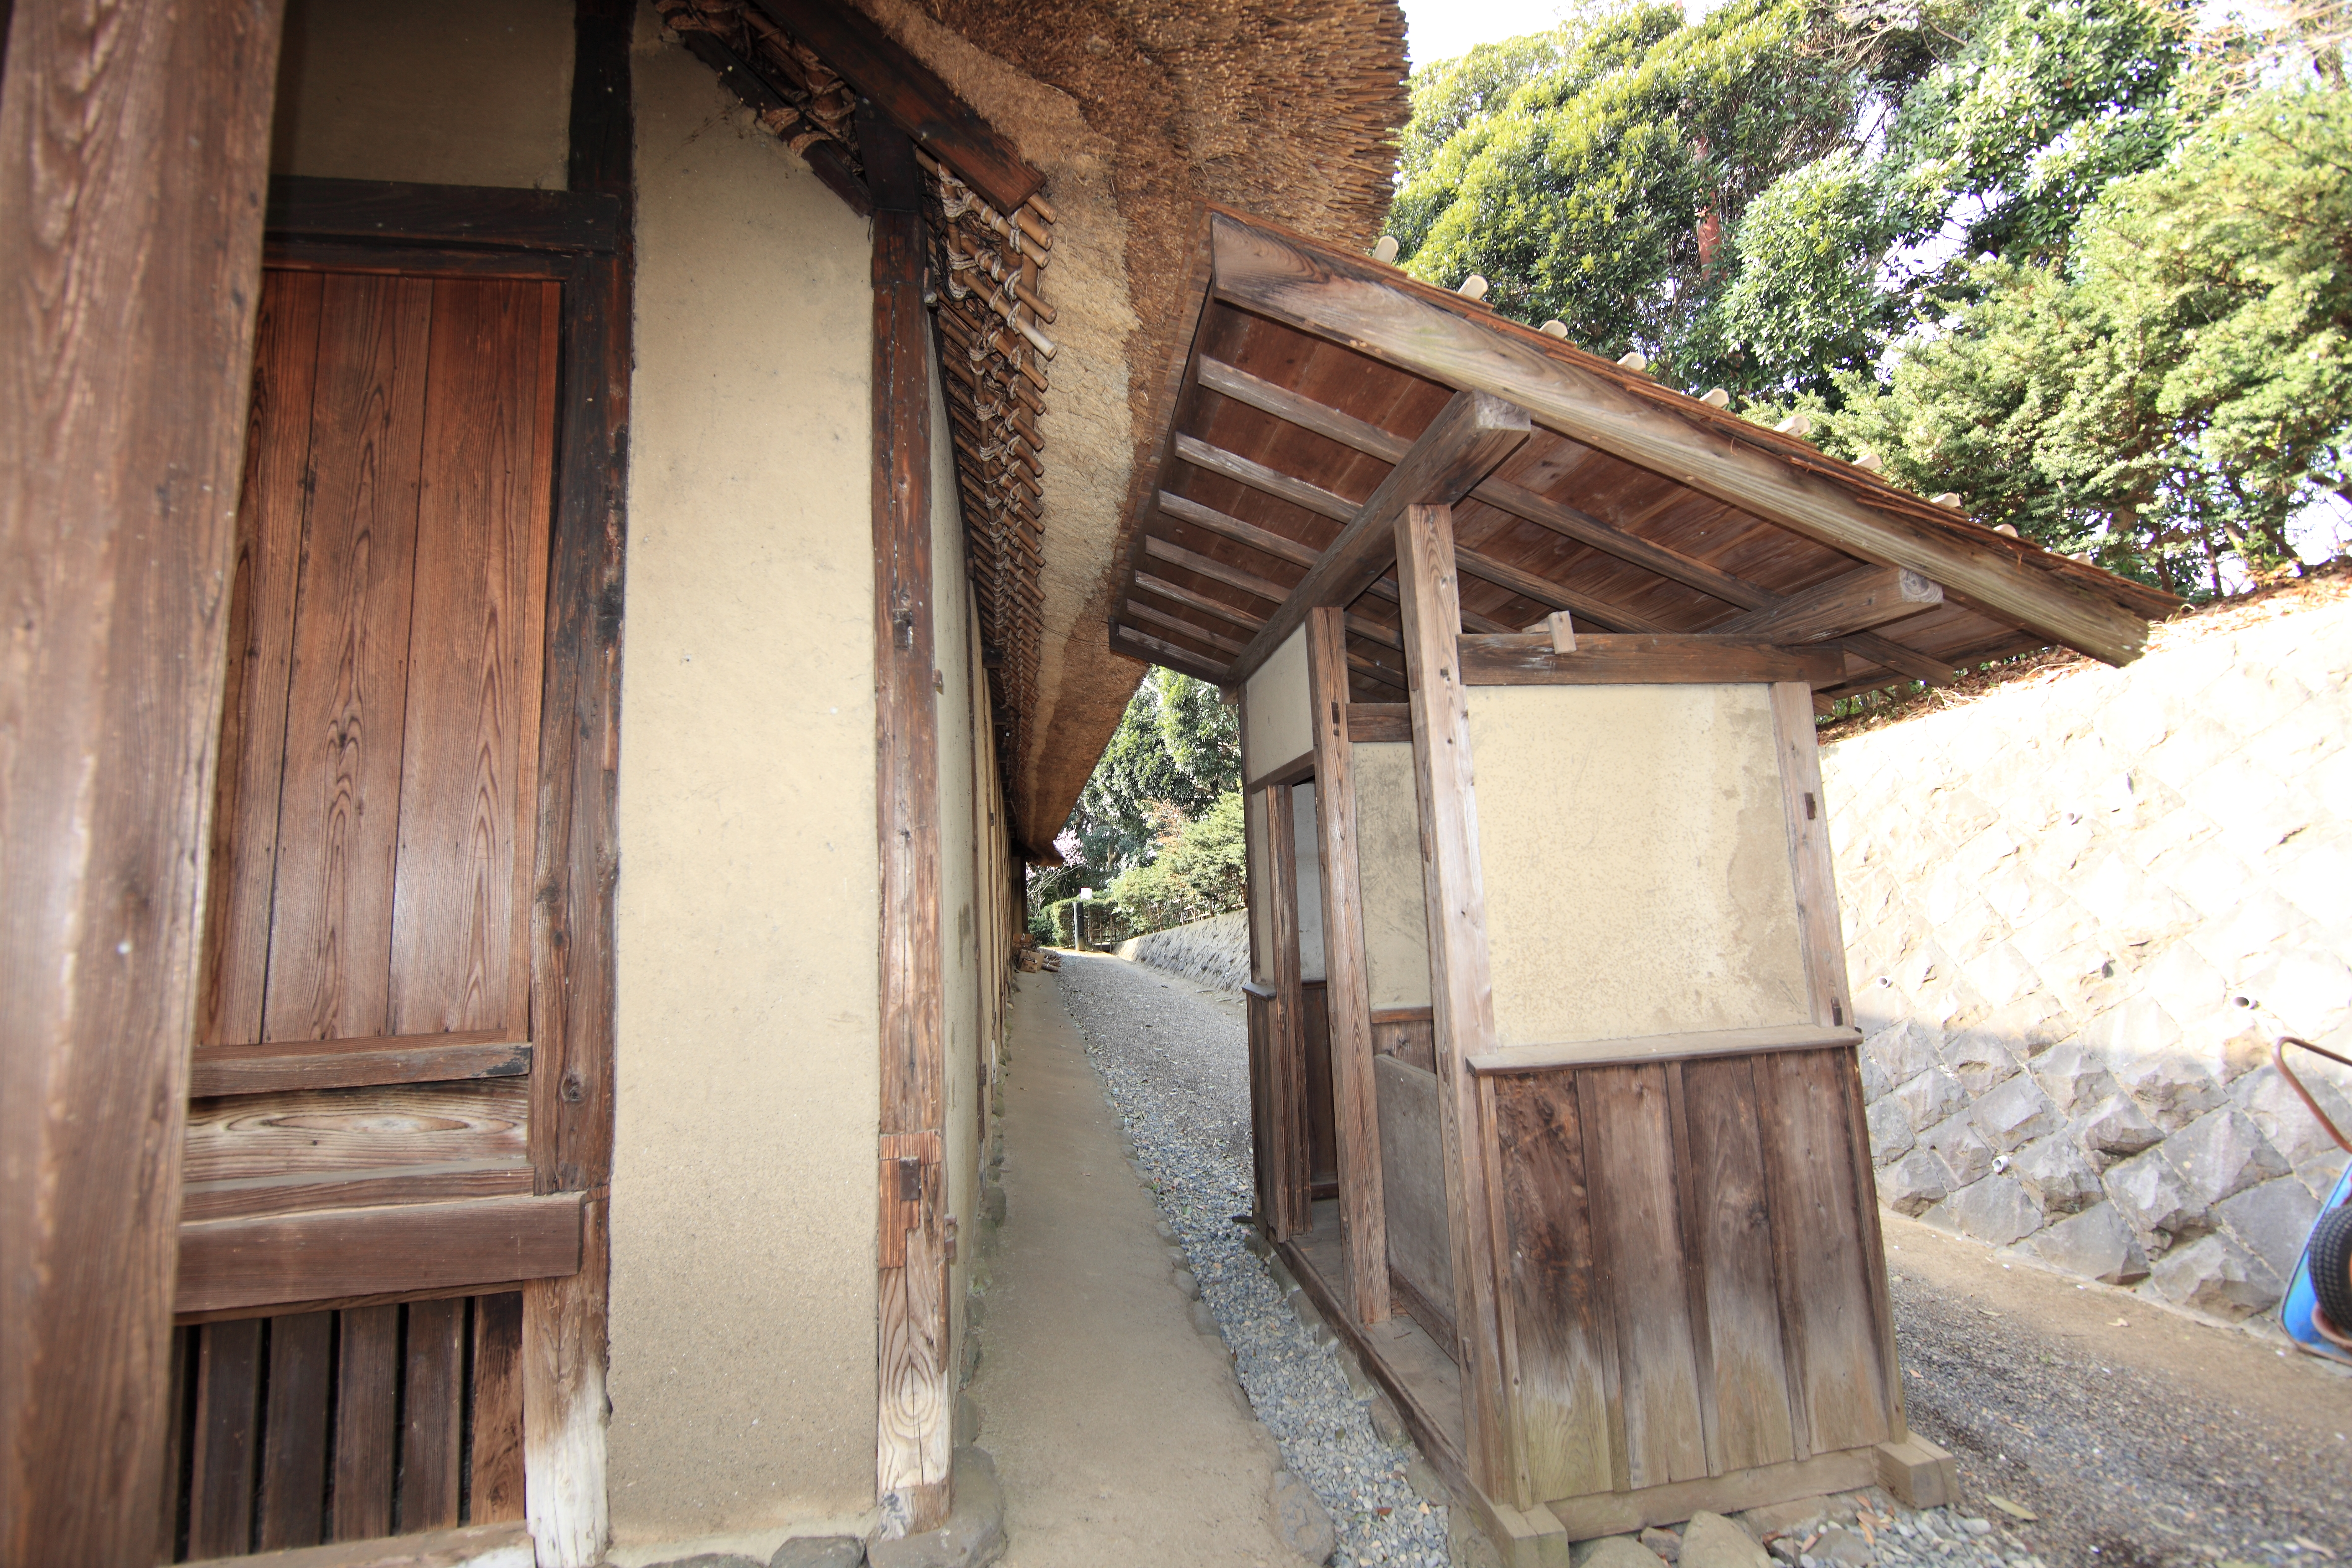
wood, house, building, home, hut, shack, high, cottage, park, property, exterior, cool image, design, japanese, farmhouse, 5d, style, hires, estate, log cabin, markii, traditional, hi, res, resolution, chiba, kisarazu, anzai, ohdayamakouen